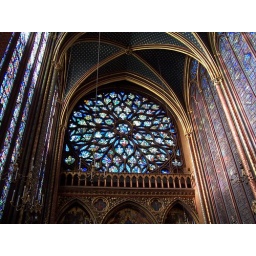
Stained glass window in Sainte-Chapelle in Paris